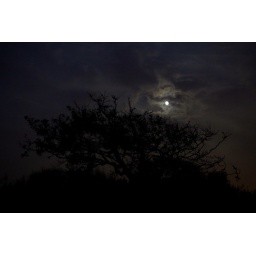
(A tree is not a tree without a bird in it)